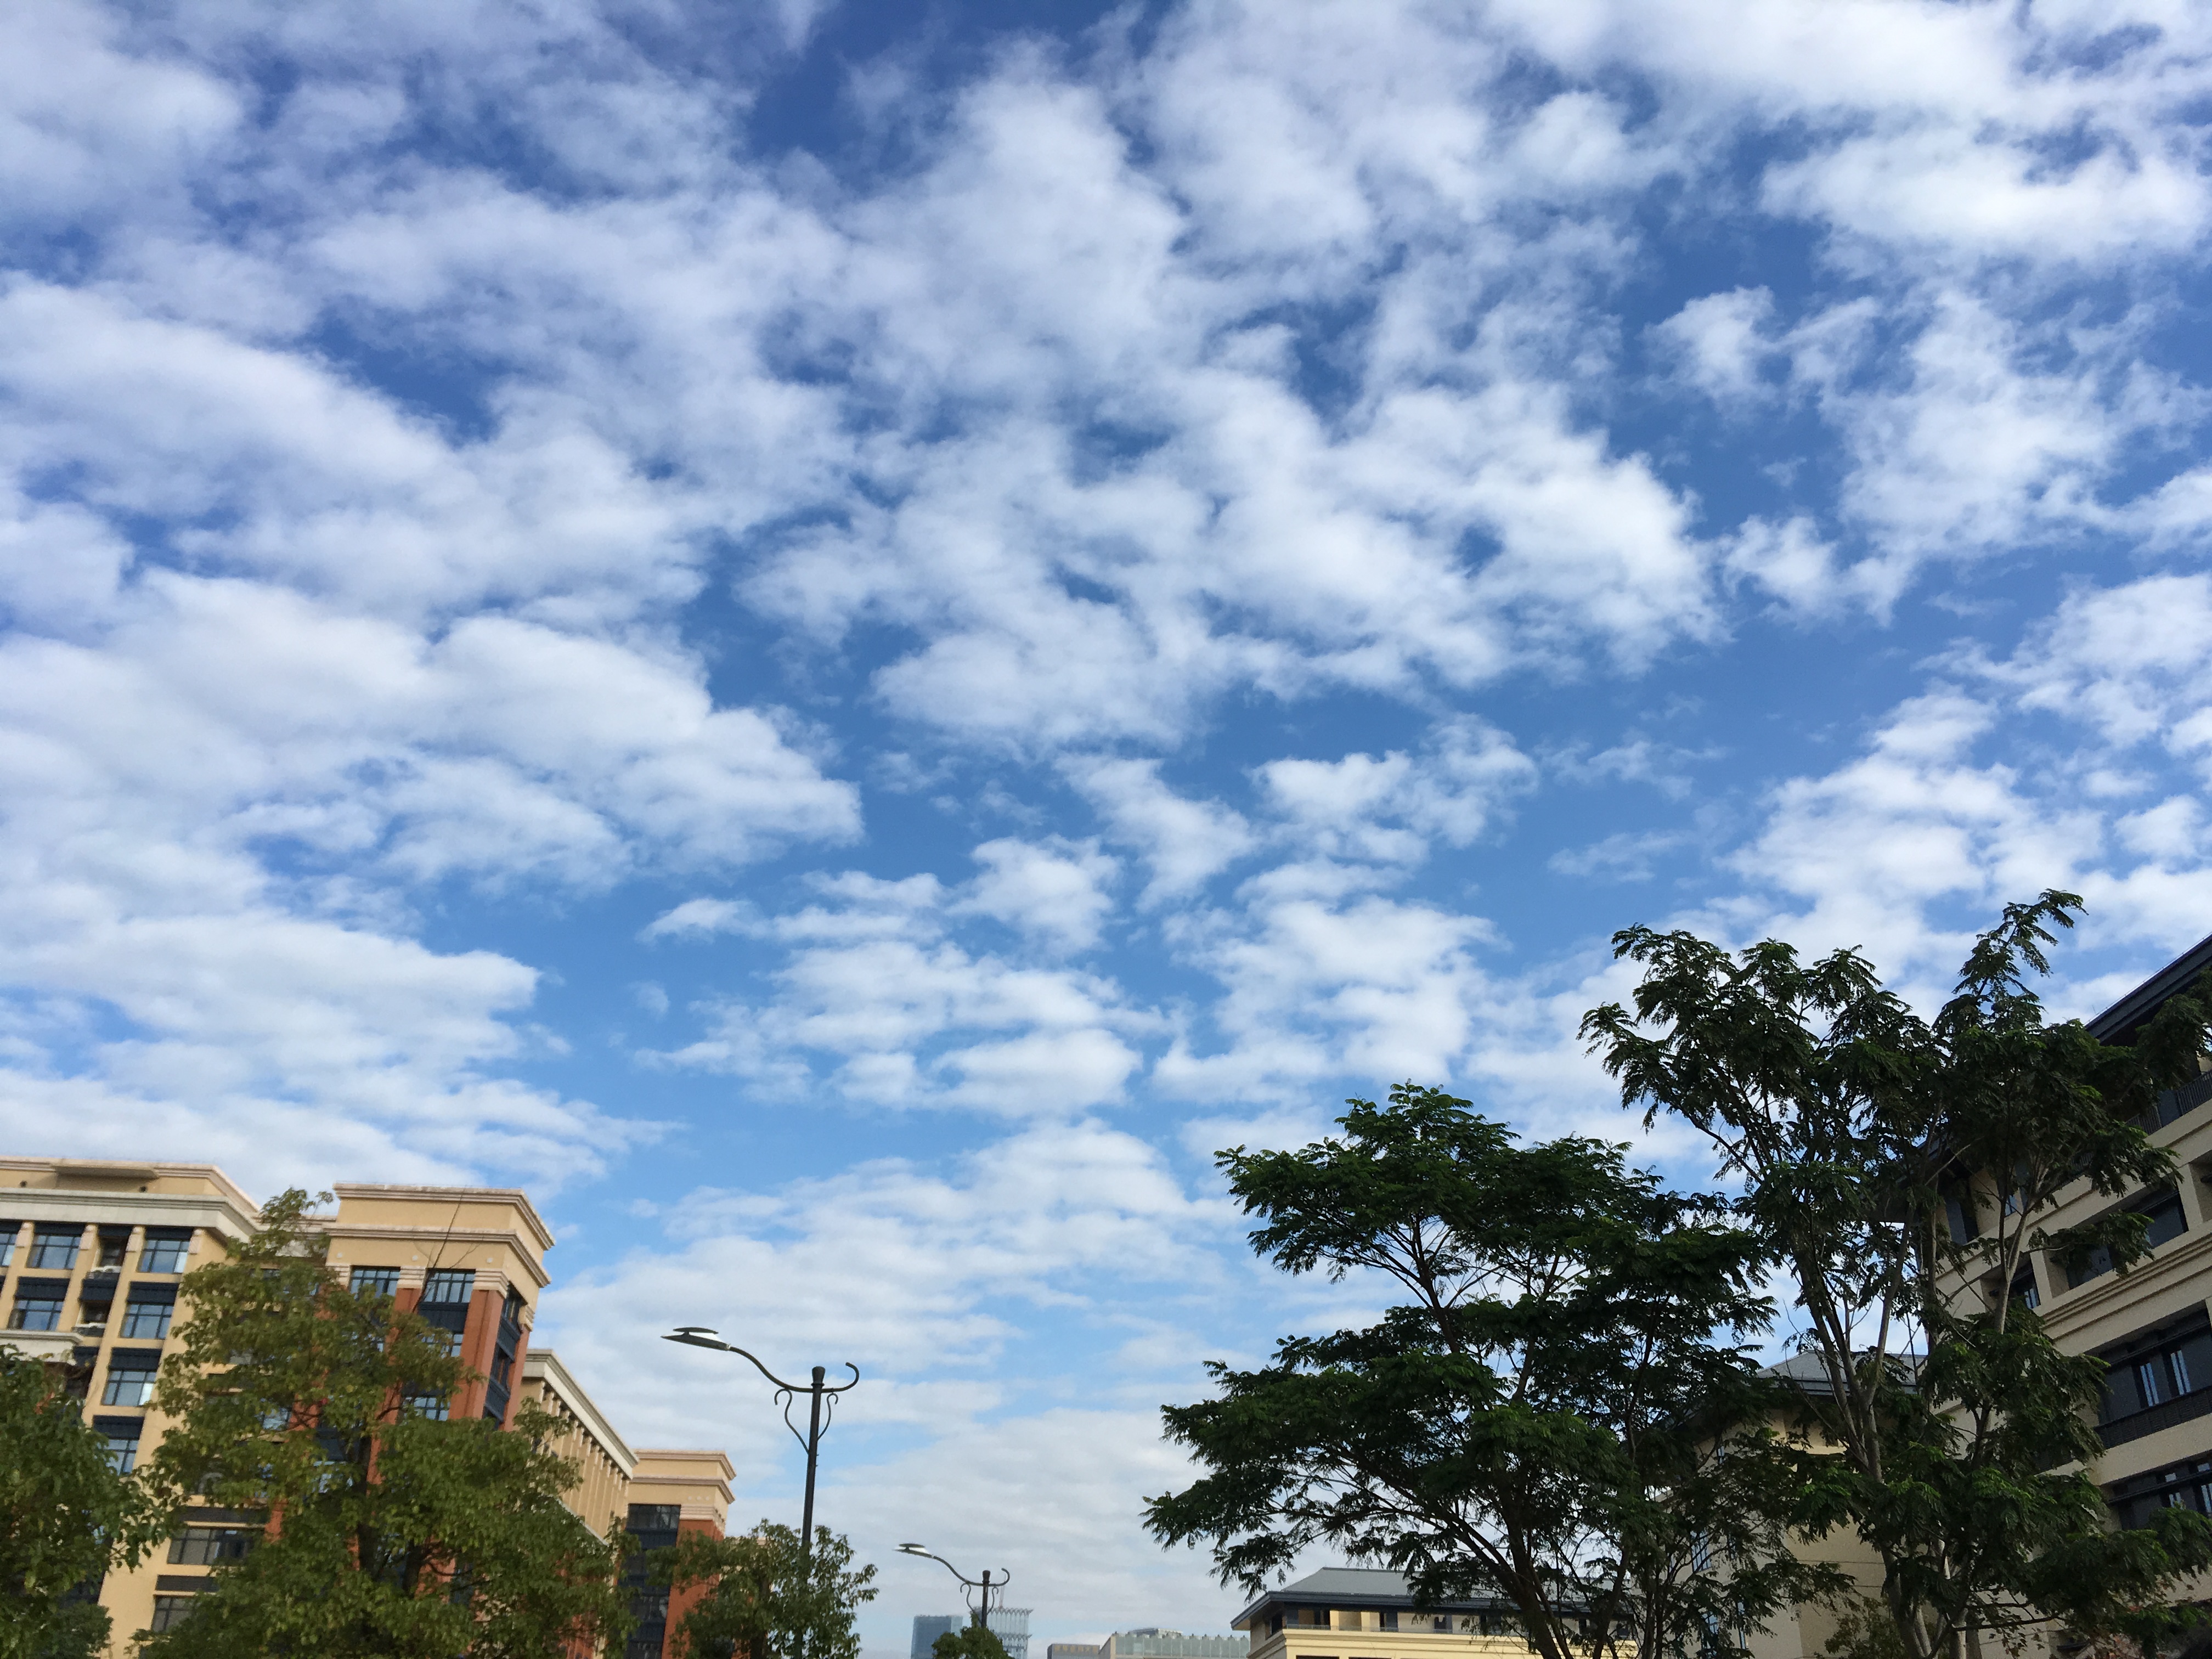
cloud, blue, sky, white, beautiful, tree, building, daytime, woody plant, residential area, meteorological phenomenon, cumulus, leaf, atmosphere, plant, city, sunlight, suburb, horizon, evening, house, branch